Cynegeticus

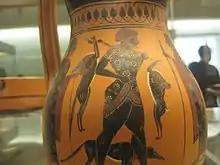
Cynegeticus image

Cynegeticus ("Kynegetikos" "related to hunting" from κυνηγέω "I hunt"), is a treatise by the ancient Greek philosopher and military leader Xenophon, usually translated as "On Hunting" or "Hunting with Dogs."